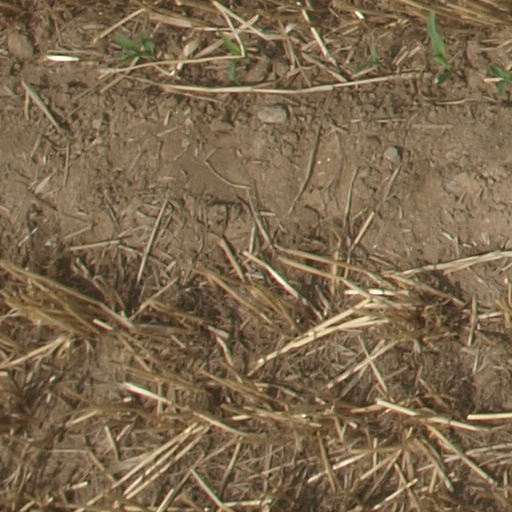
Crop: maize; corn